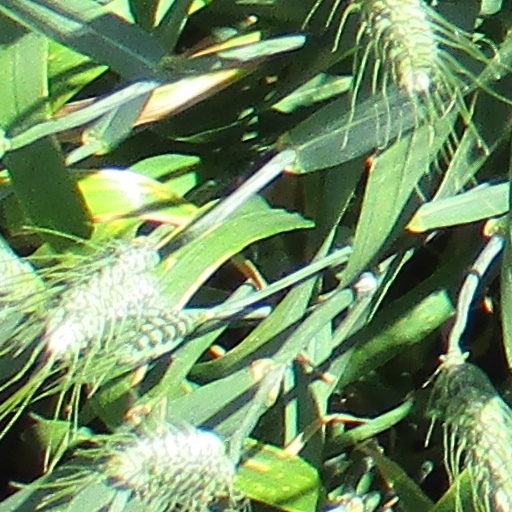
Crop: wheat